Environmental impact of mining

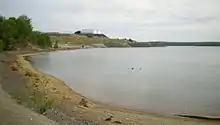
Contaminated Osisko lake in Rouyn-Noranda

Factors that impact communities in acid mine drainage sites vary temporarily and seasonally: temperature, rainfall, pH, salinisation and metal quantity all display variations on the long term, and can heavily affect communities. Changes in pH or temperature can affect metal solubility, and thereby the bioavailable quantity that directly impact organisms. Moreover, contamination persists over time: ninety years after a pyrite mine closure, water pH was still very low and microorganisms populations consisted mainly of acidophil bacteria.